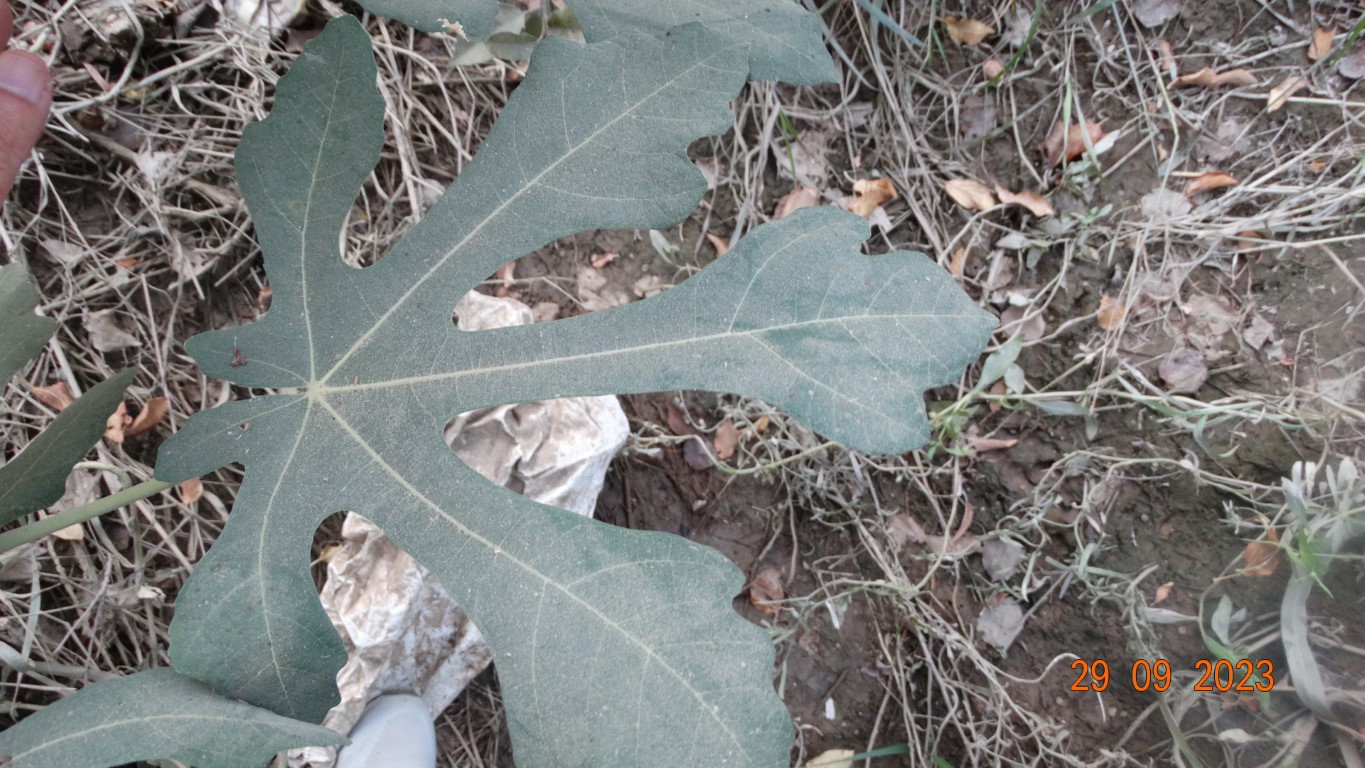
Label: healthy